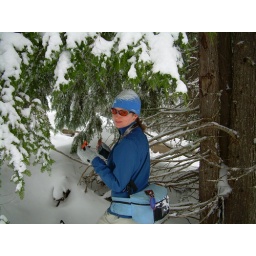
eating under the shelter of a tree